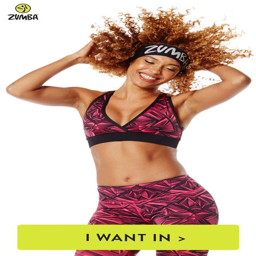
sport is giving away a trip for rewards sometime soon .